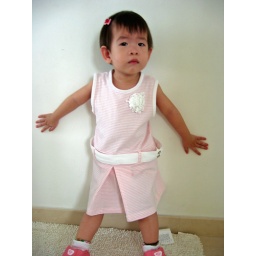
Chloe - in her sweet pink dress